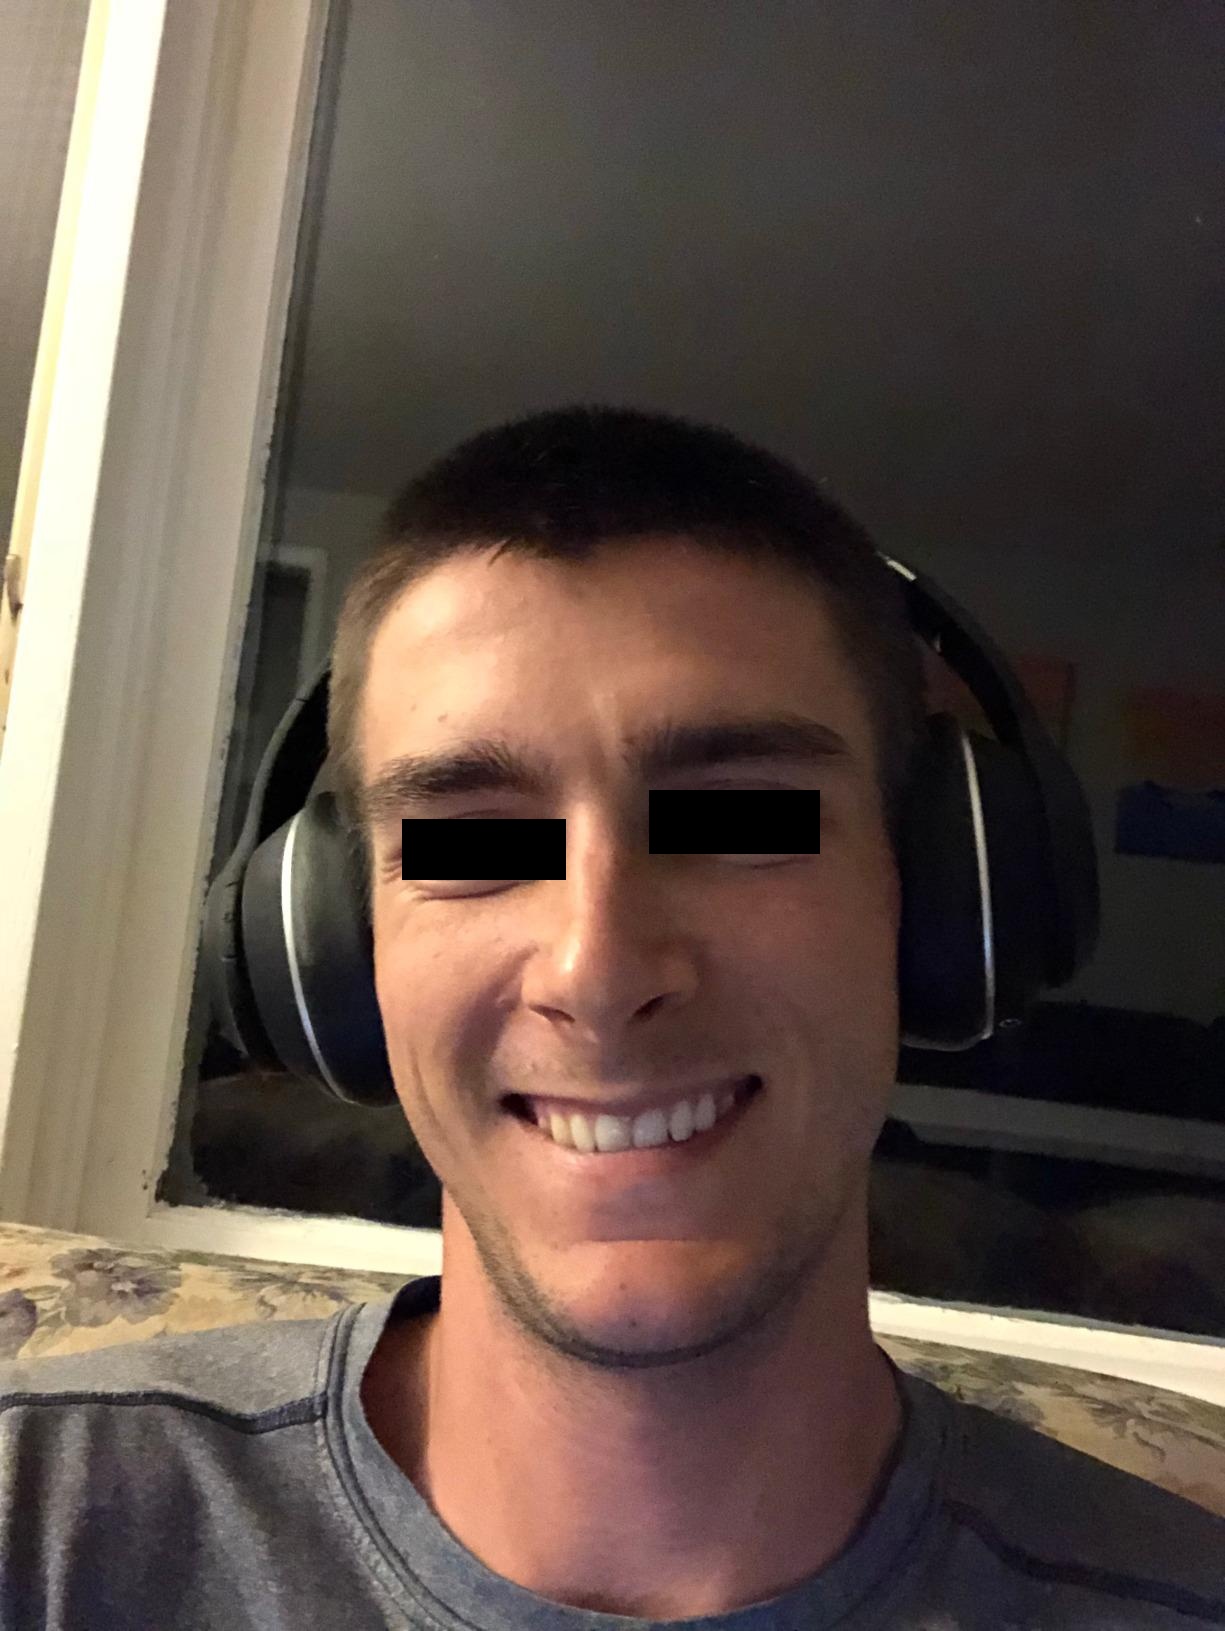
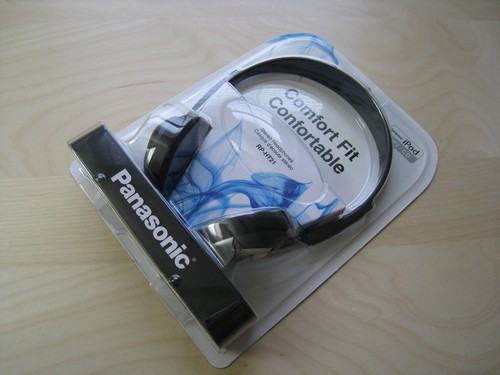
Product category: headphones
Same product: no